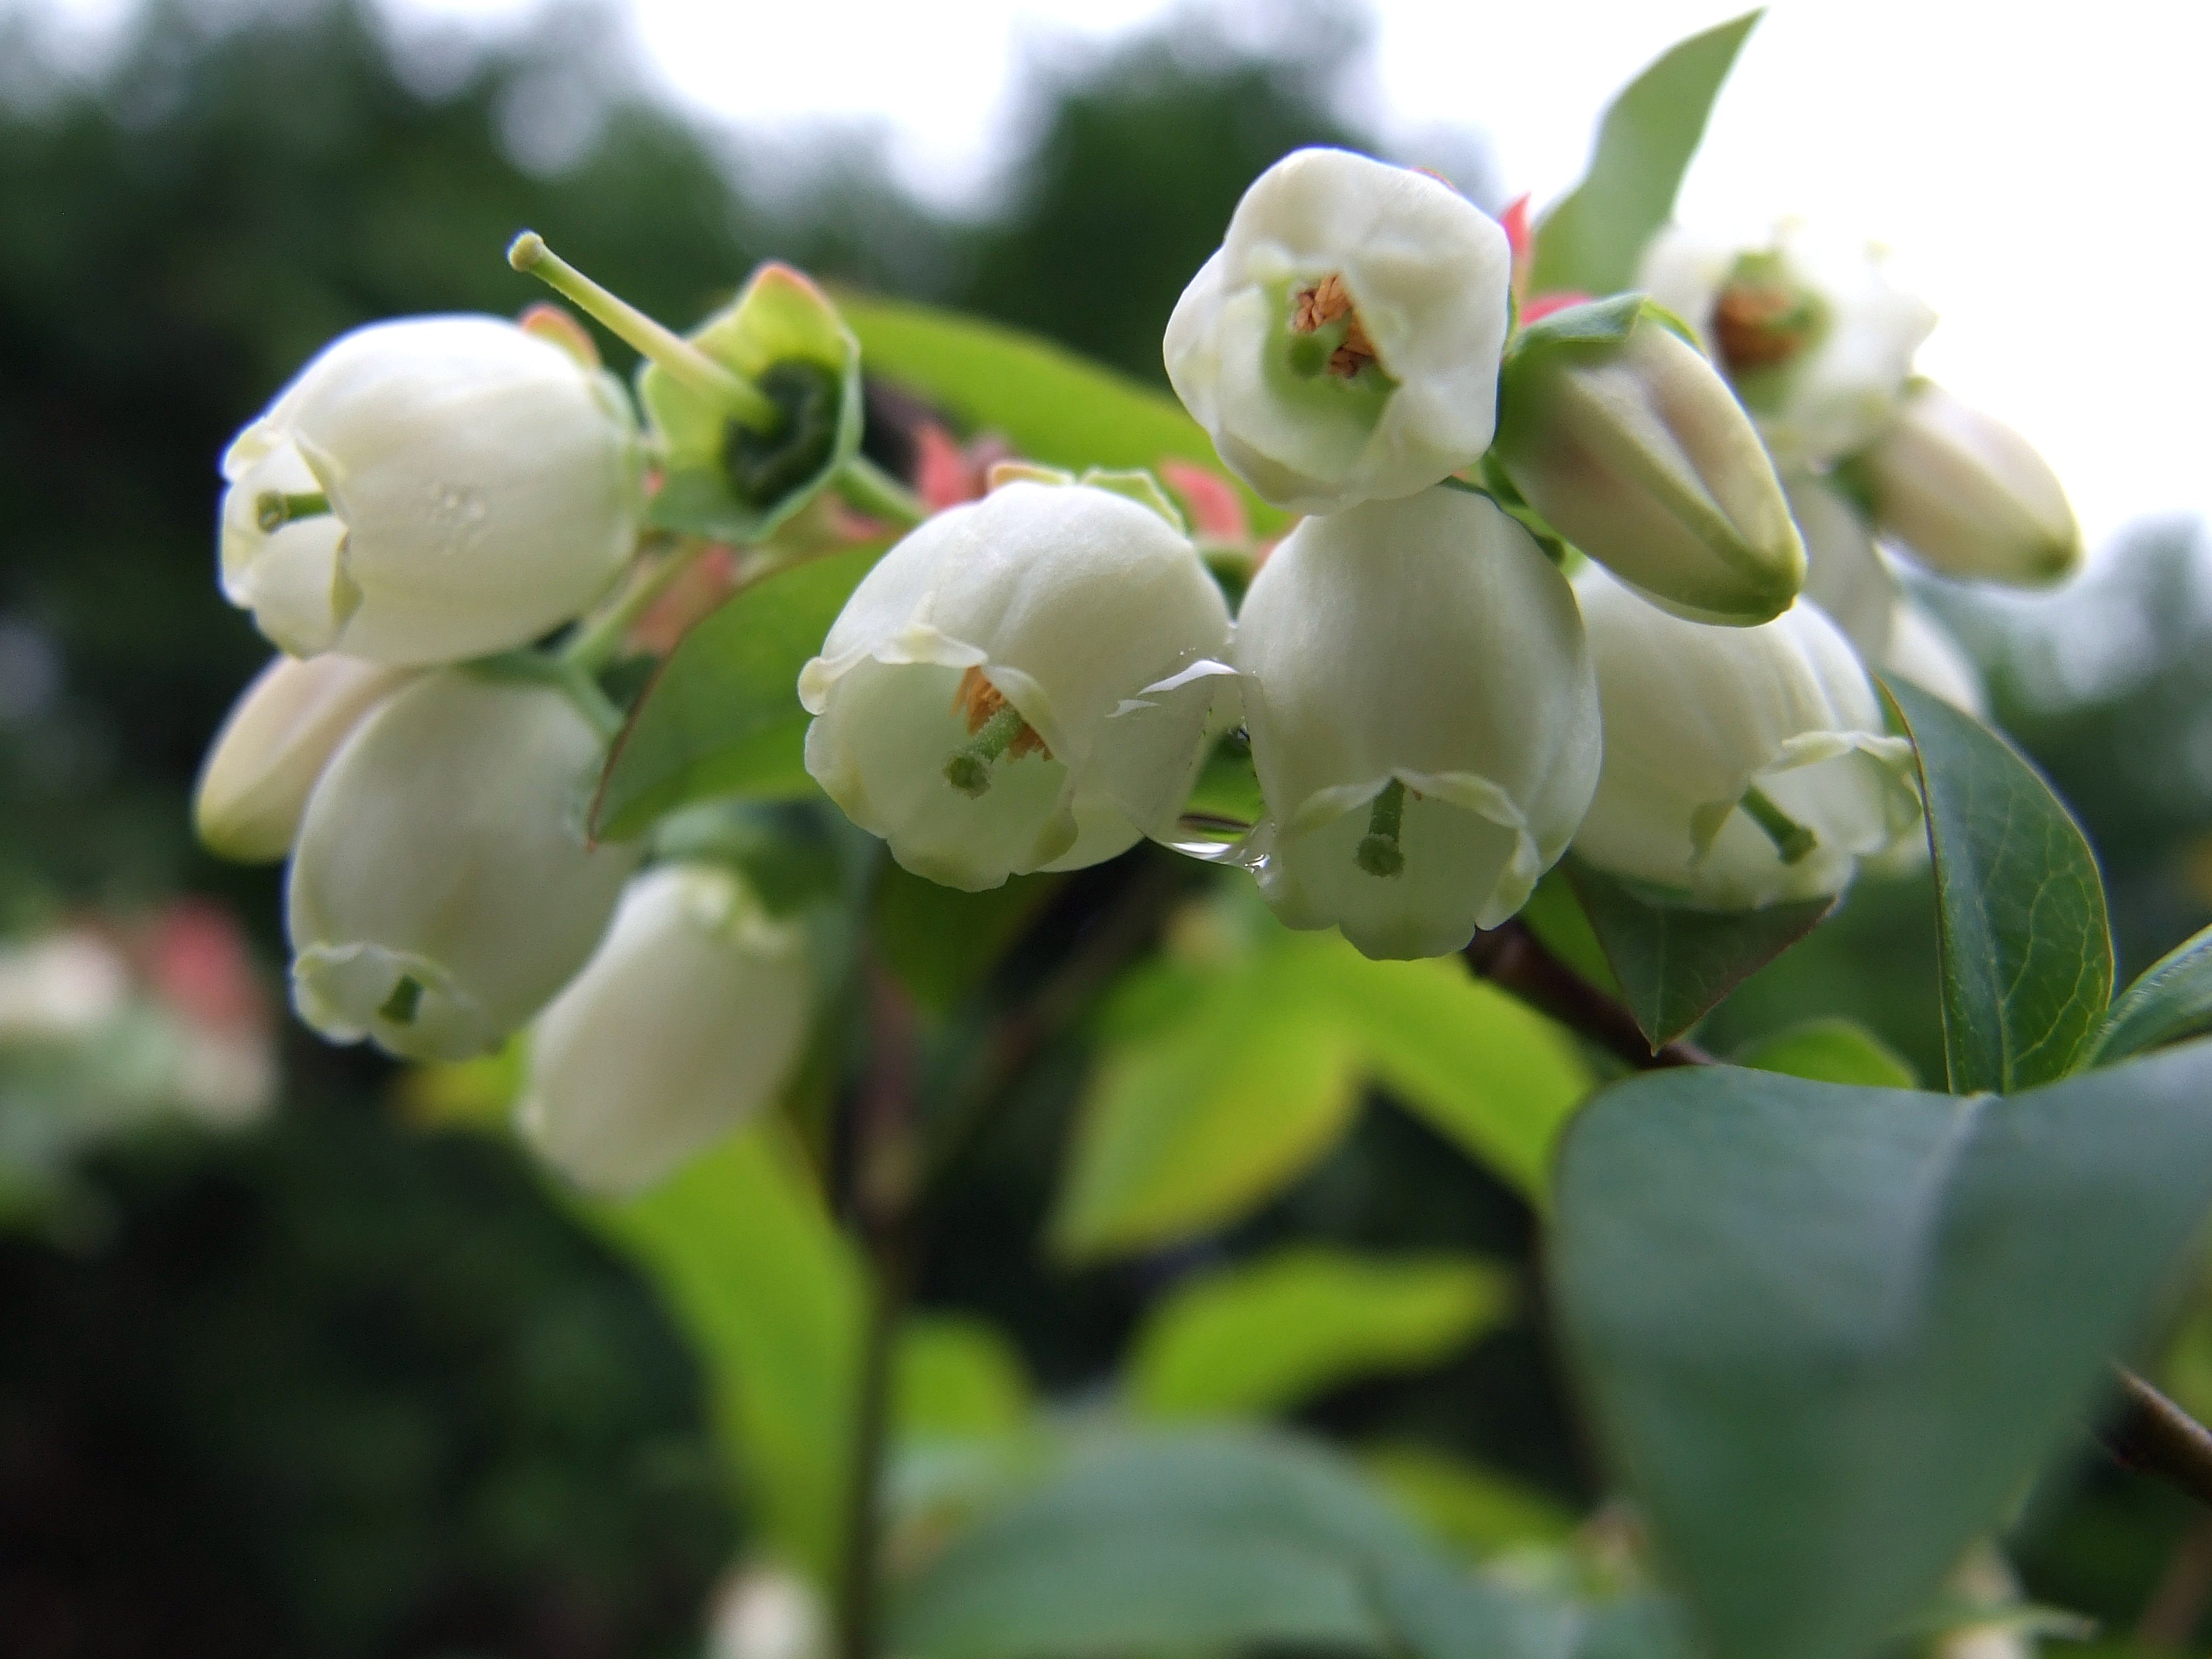
work, nature, blossom, plant, fruit, flower, pollen, pollination, food, spring, produce, insect, evergreen, botany, garden, closeup, flora, wildflower, sunny, shrub, bee, flourishing, flowering, nectar, bees, the collection of, jasmine, flowering plant, blooming flowers, boost, the bees at work, bilberry, pollination of flowers, land plant